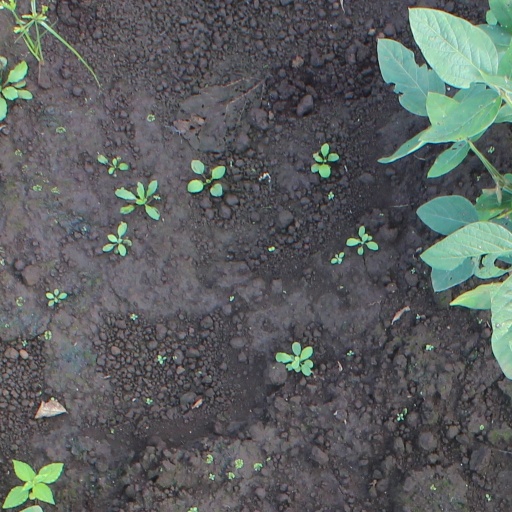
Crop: soybean